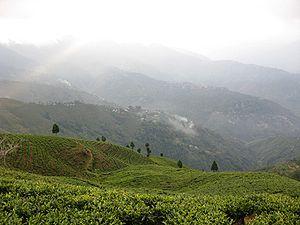
Darjeeling est une ville de l'État indien du Bengale-Occidental et le centre d'une région portant ce même nom, située dans les contreforts de l'Himalaya, évoluant entre 2 000 et 3 000 mètres d'altitude au-dessus du niveau de la mer. Darjeeling est le chef-lieu du district de même nom. Son nom vient de « Dordjé Ling » qui signifie le « Jardin du Foudre-diamant », nom d'un monastère.